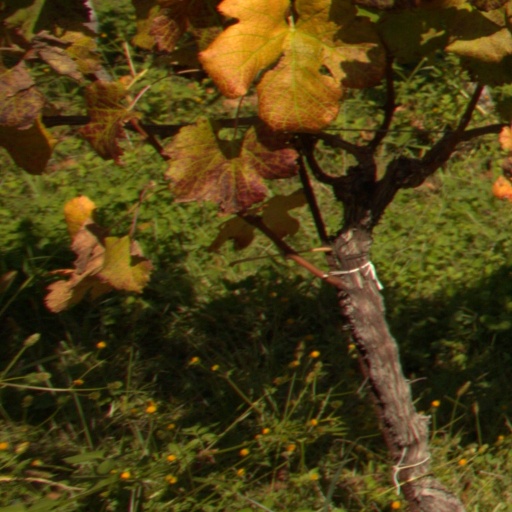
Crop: grape